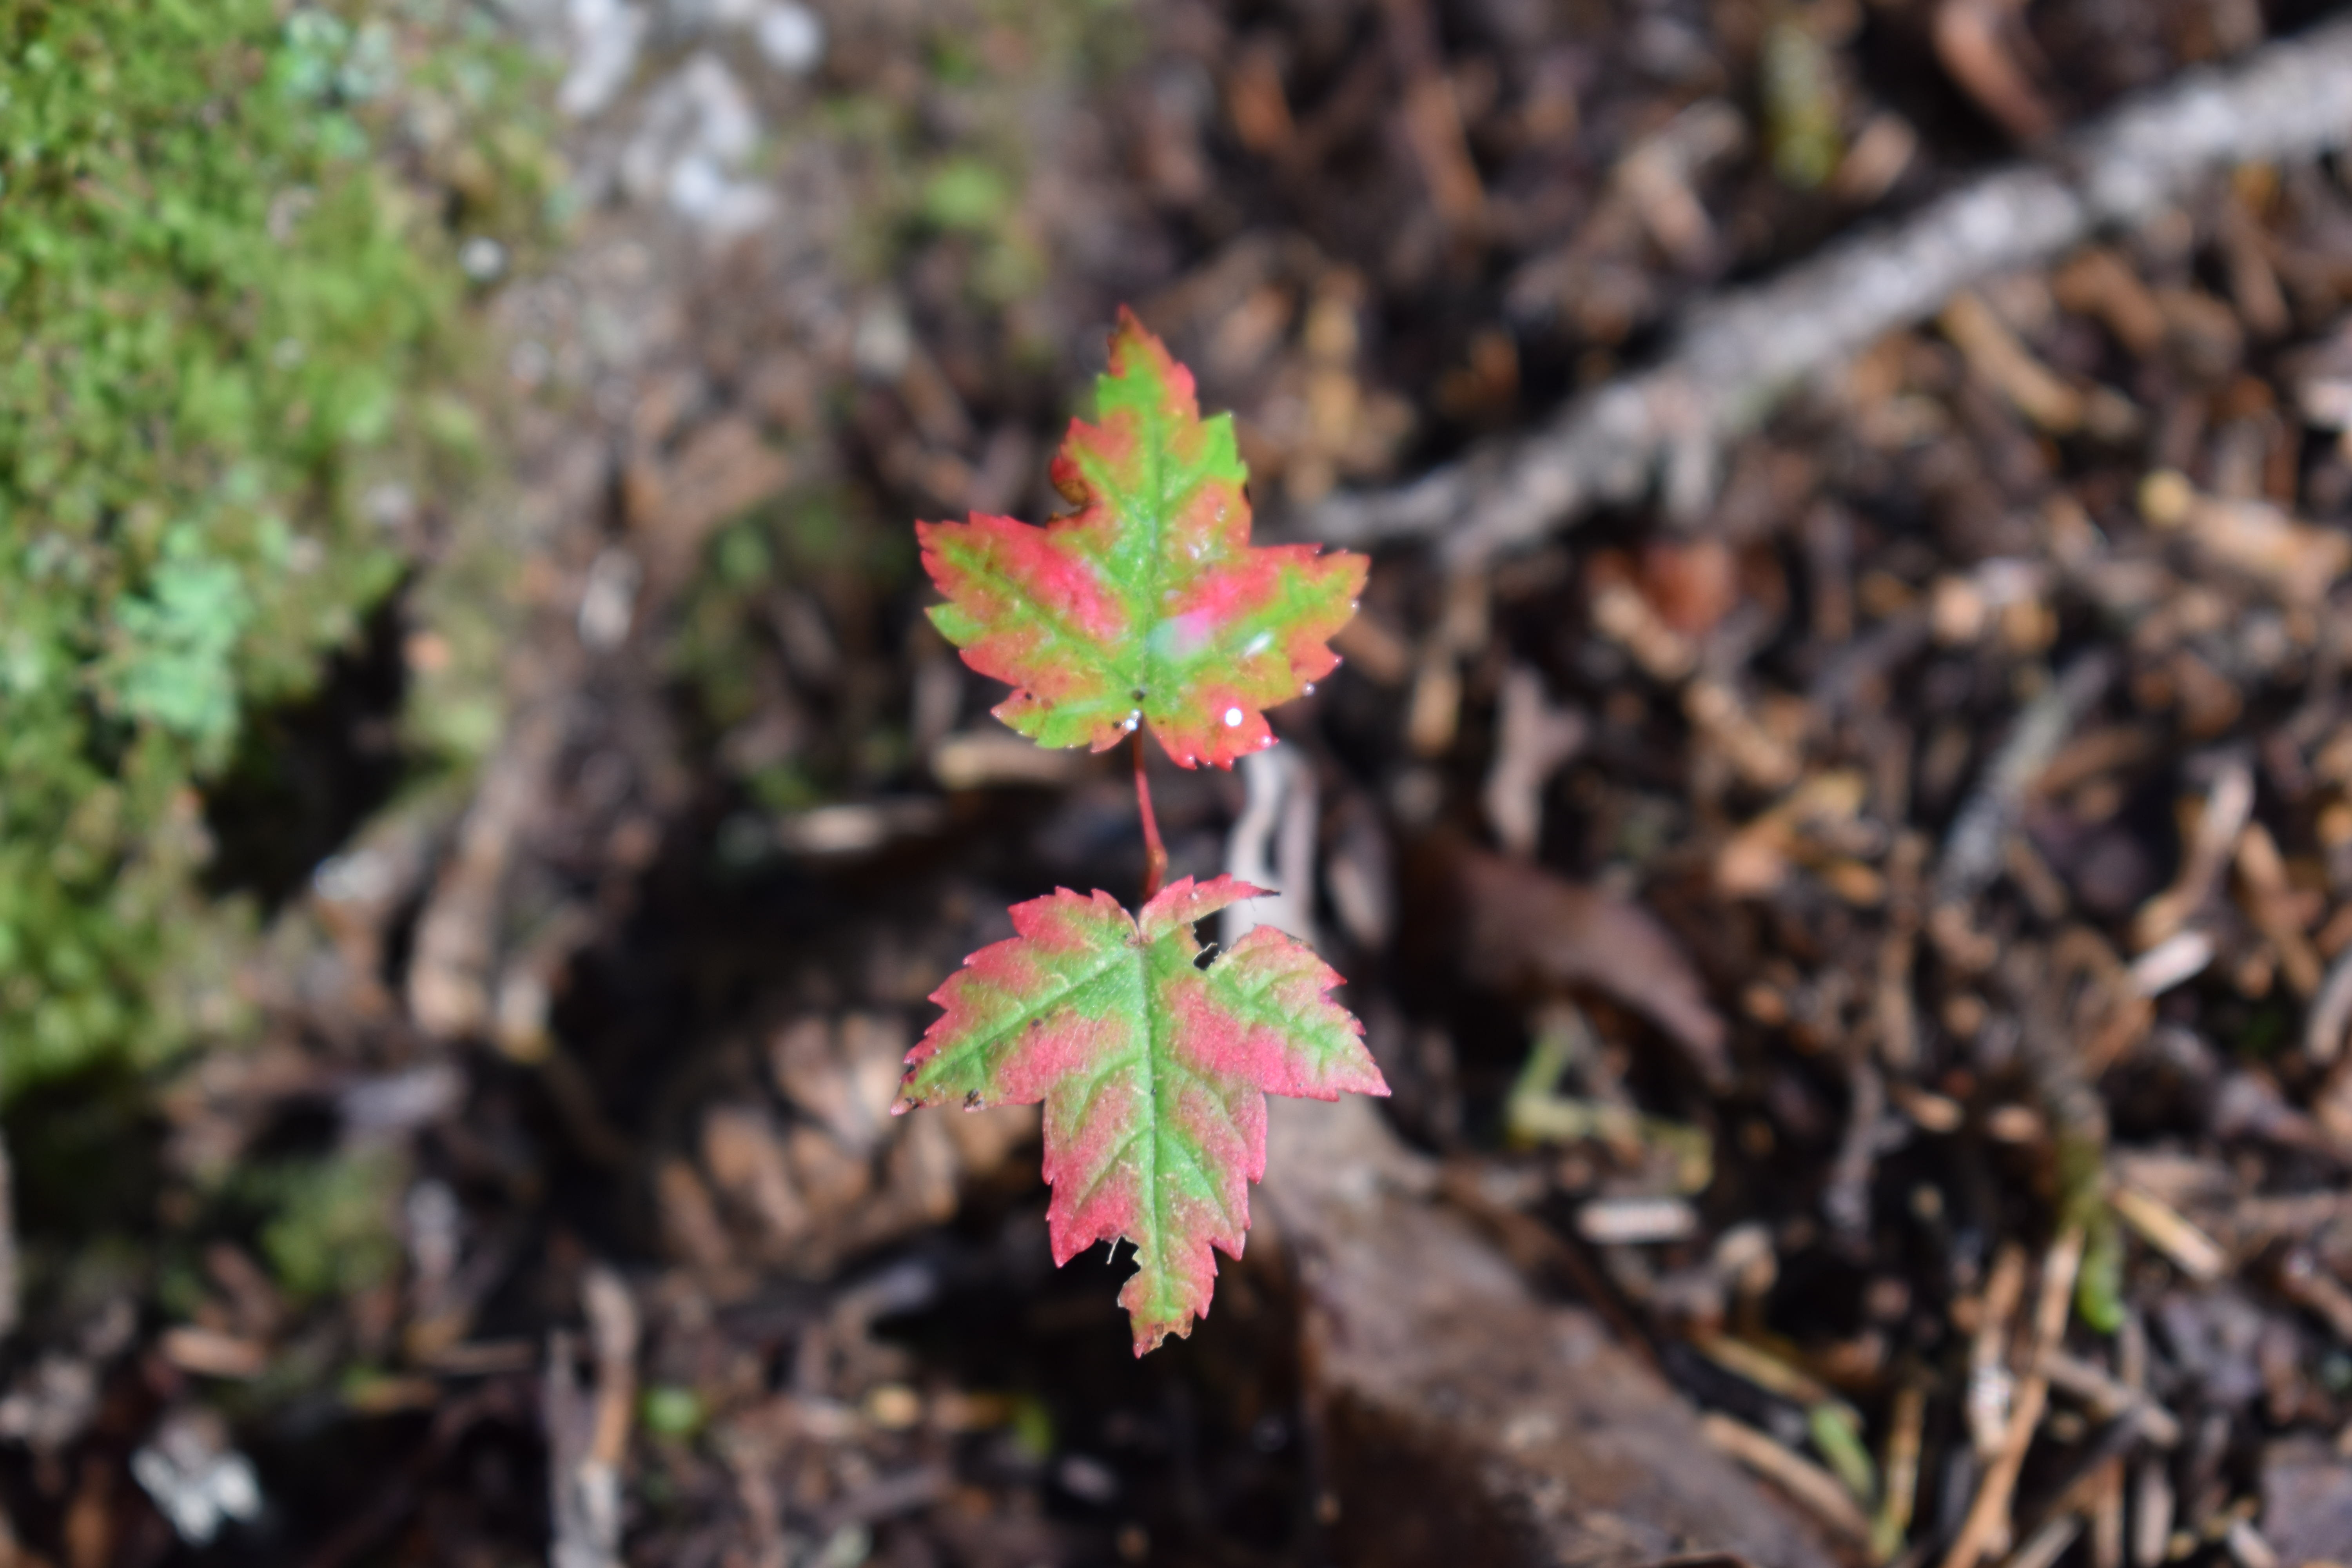
leaf, leaves, nature, outdoors, woods, plant, forest, flora, autumn, tree, spring, deciduous, soil, maple leaf, maple tree